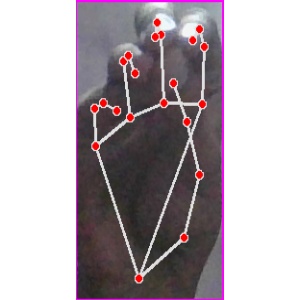
अक्षर: ङ